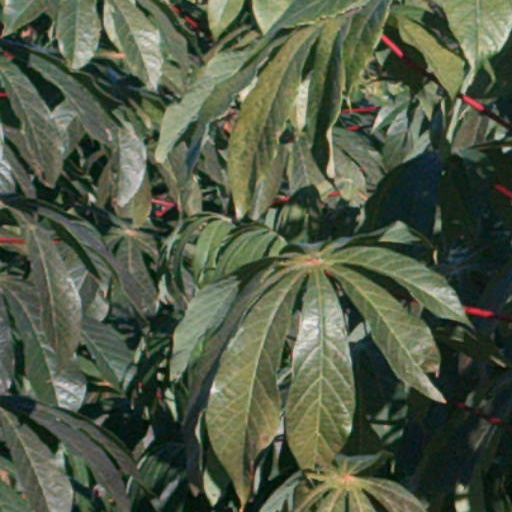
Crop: cassava